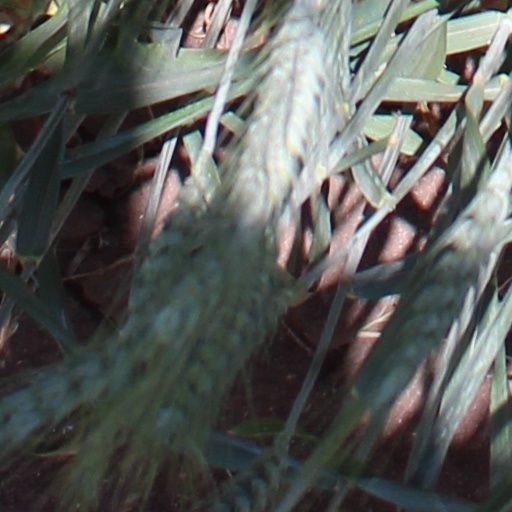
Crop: wheat